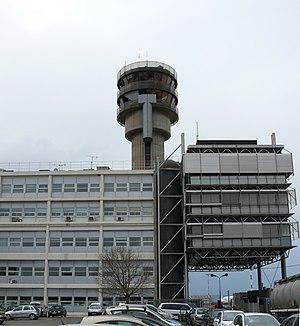
L’aéroport Marseille-Provence, est le principal aéroport de la région de Marseille. Il est situé dans la commune de Marignane;